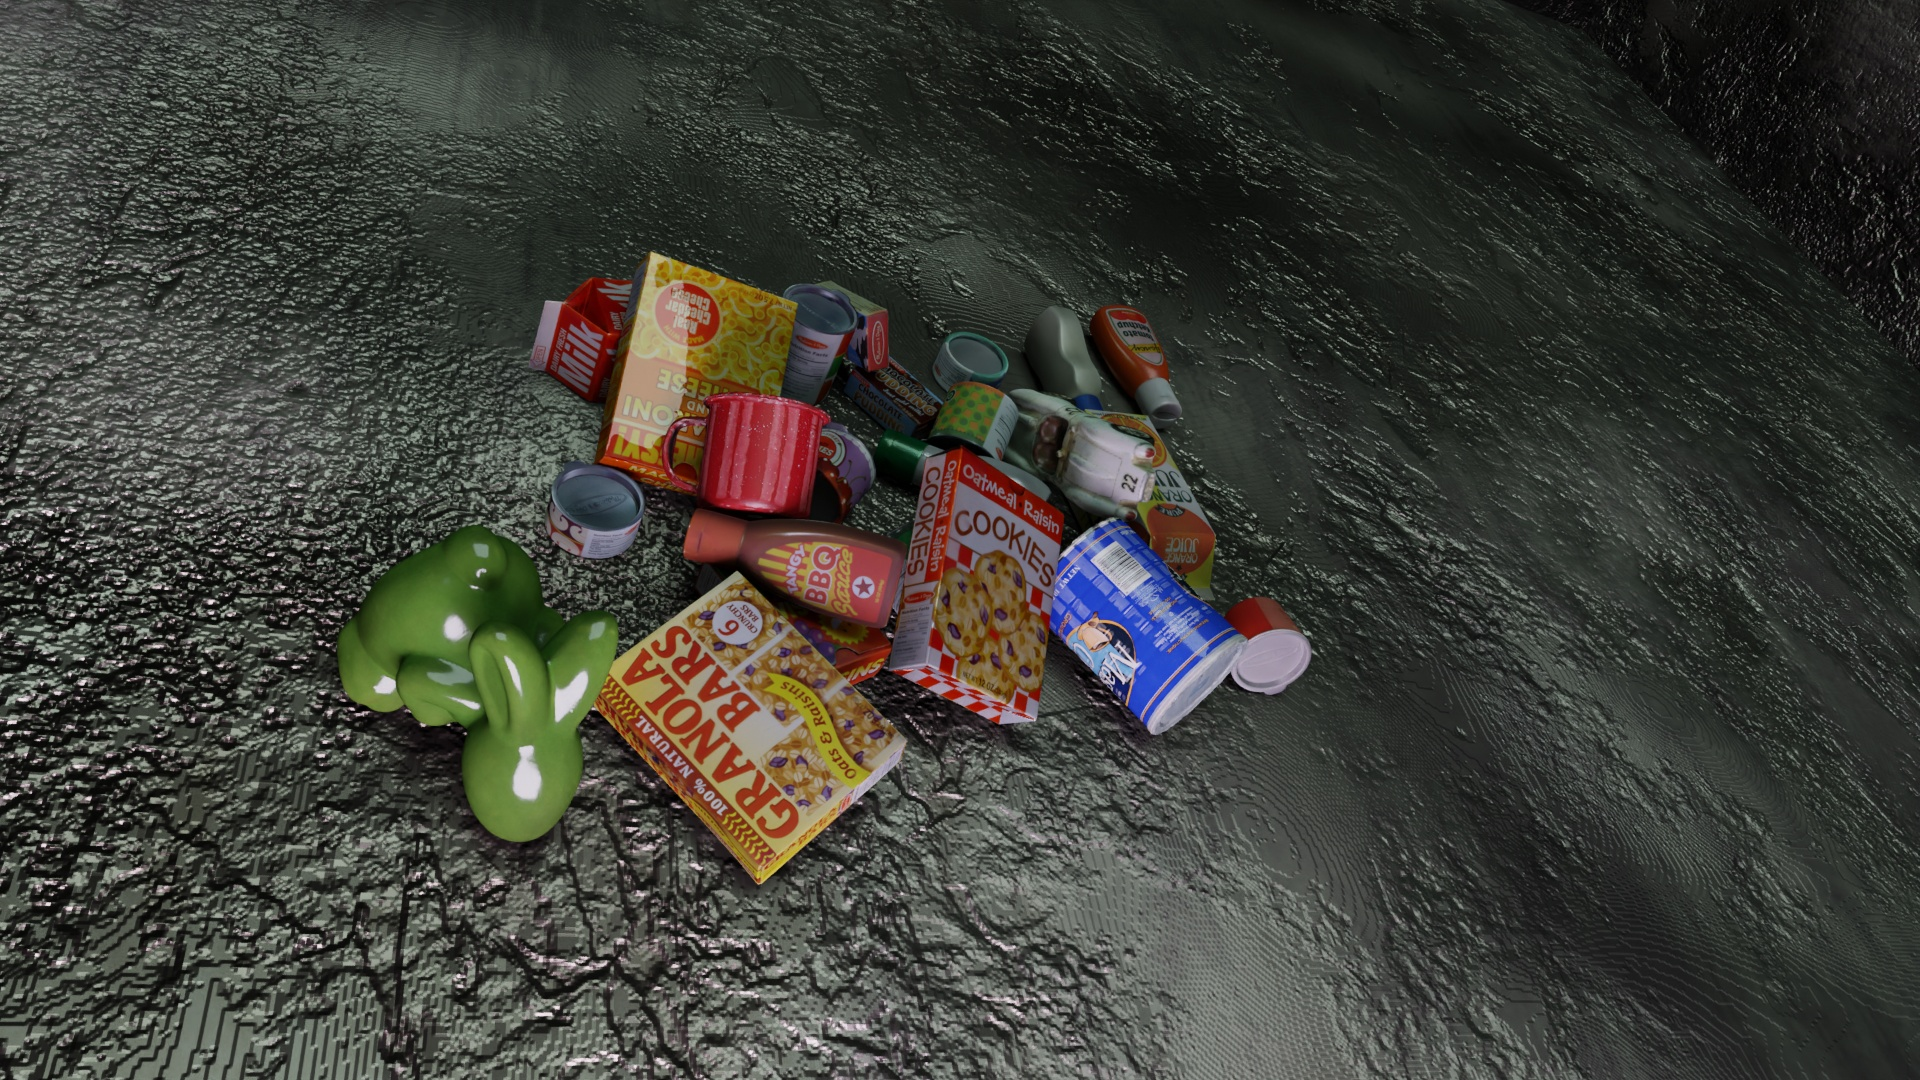
Question:
What are the eight normalized (x, y) image coordinates between 0 and 1 for the cuboid corners of the cylindrical can of corn featuring colorful graphics? Your answer should be a list of normalized (x, y) image coordinates between 0 and 1 with bottom face first then top face, all counter-clockwise.
Answer: [(0.475521, 0.547222), (0.517188, 0.519444), (0.506771, 0.566667), (0.466667, 0.594444), (0.454688, 0.493519), (0.496354, 0.467593), (0.486979, 0.516667), (0.446875, 0.541667)]